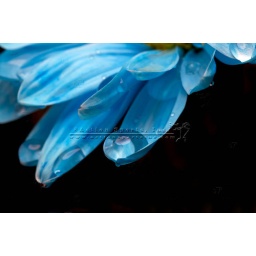
Colorful flowers against a black background in a studio environment